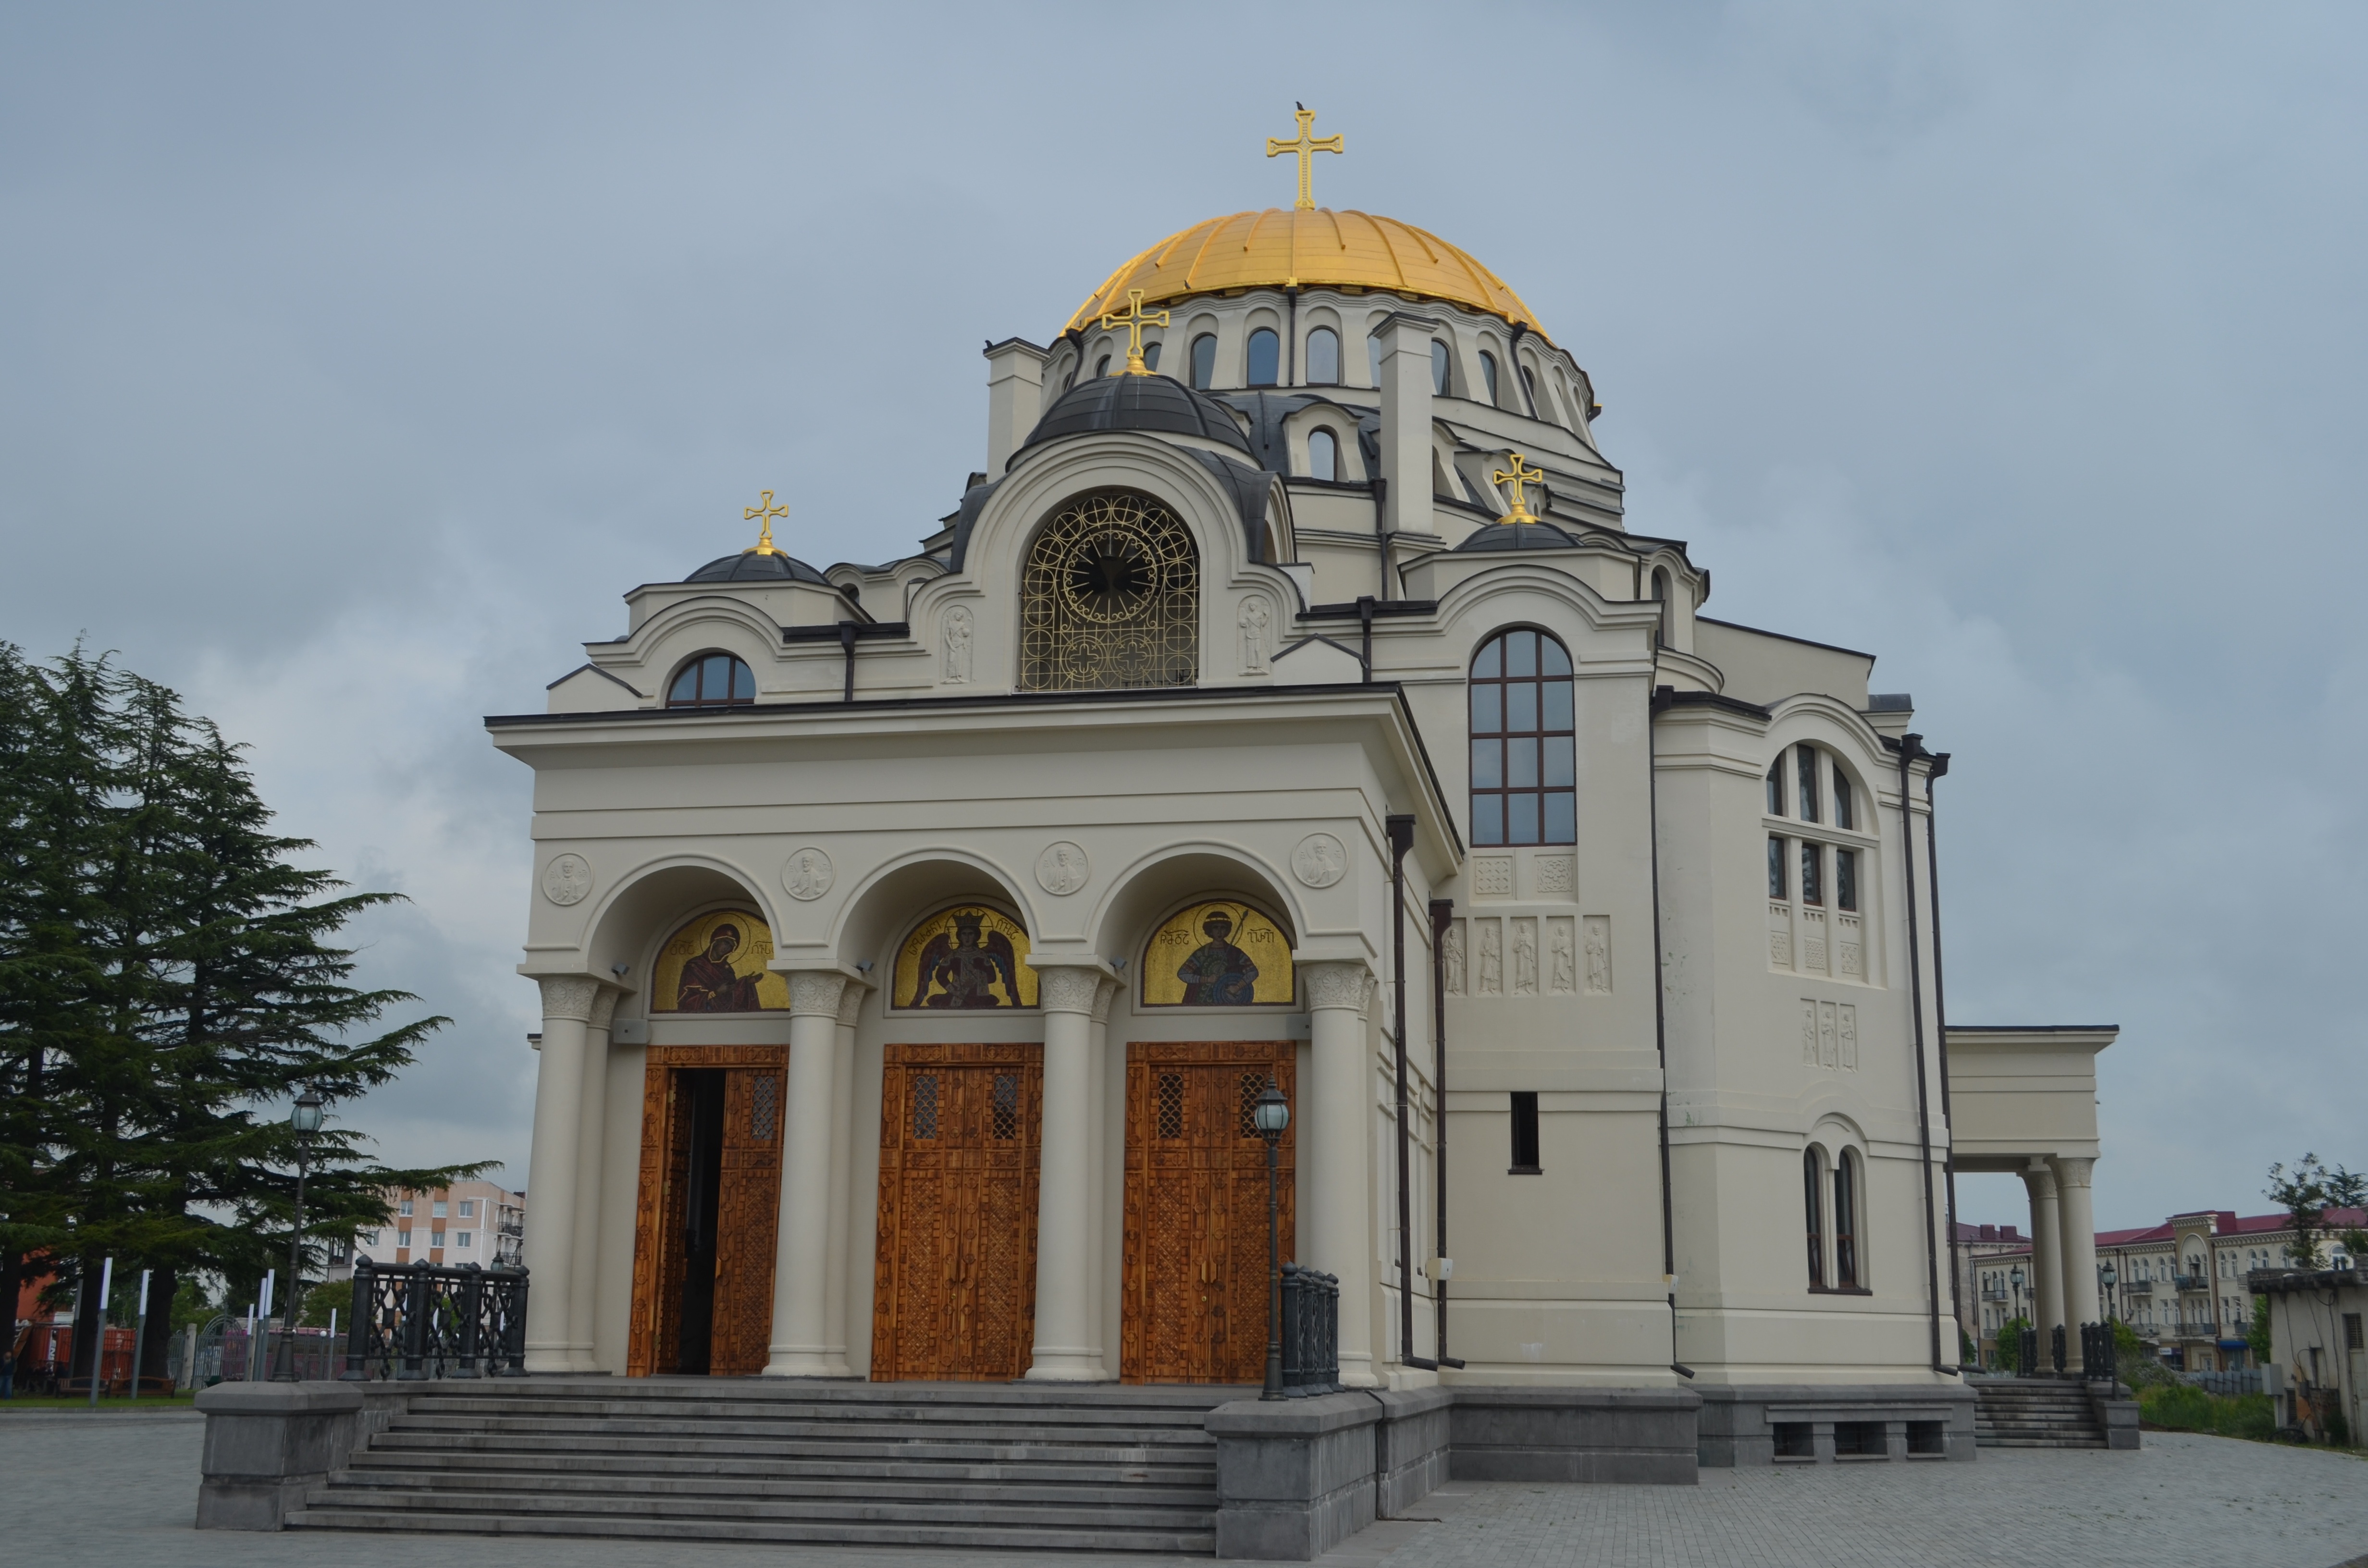
architecture, building, monument, religion, landmark, facade, church, cathedral, chapel, place of worship, temple, synagogue, georgia, christianity, basilica, byzantine architecture